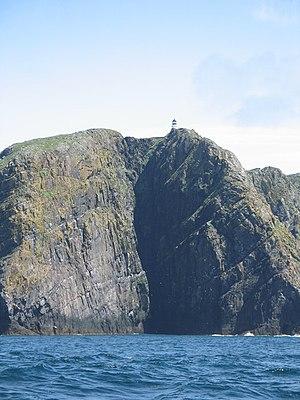
Le phare et les falaises de la côte Sud de Barra Head vus depuis la mer, Hébrides extérieures, Écosse
Barra Head, aussi appelée Berneray, en écossais Bhearnaraigh, est une île inhabitée du Royaume-Uni située en Écosse, dans le Sud de l'archipel des Hébrides extérieures.